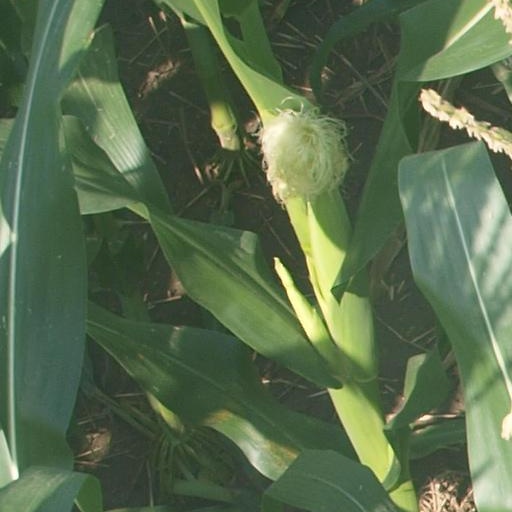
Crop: maize; corn